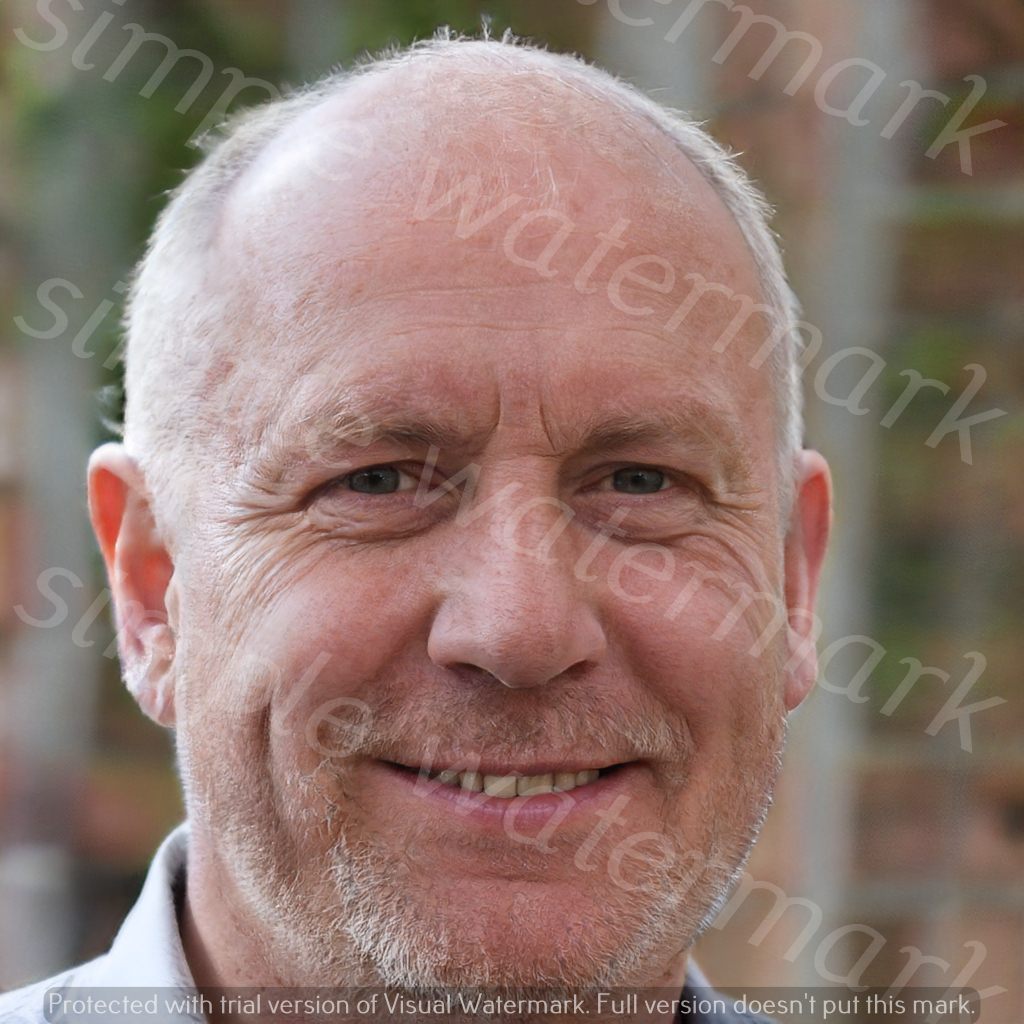
Label: Watermark